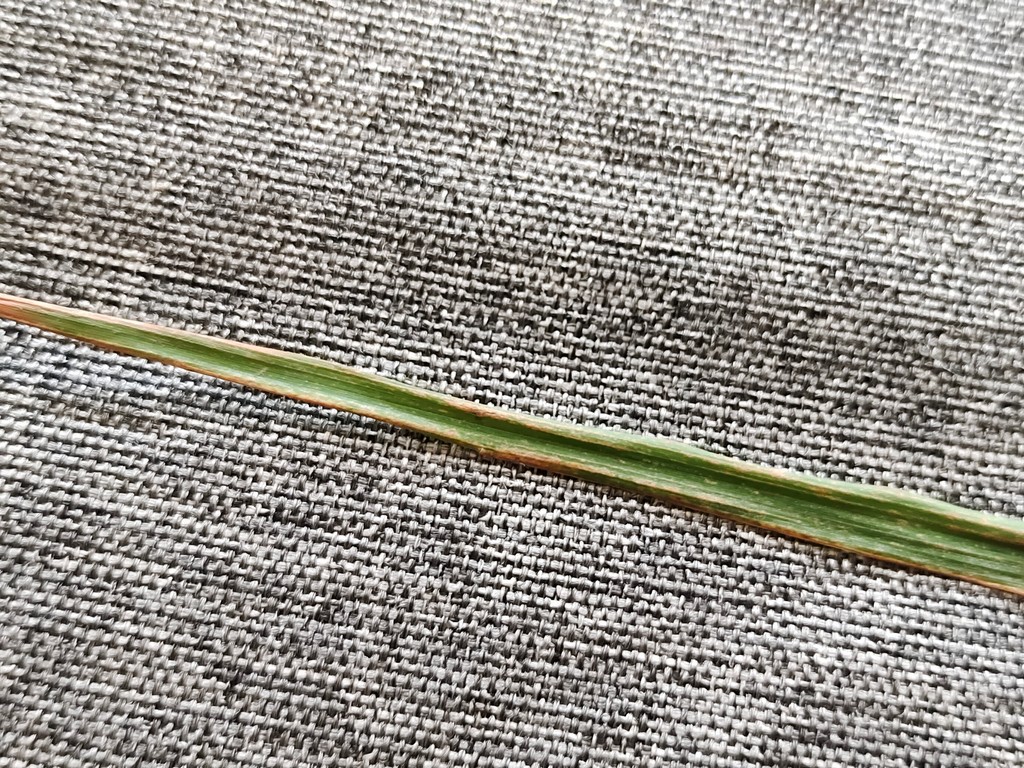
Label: Unhealthy